Richard Kuranda

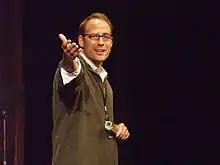
Introducing "In the Heights", at the Eugene O'Neill Theater Center, New London, Connecticut, US

Richard Kuranda (born 1969) is an American director and artist of stage, cinema, and television. In November 2024, he celebrated his 18th anniversary as CEO of the Raue Center for the Arts in Crystal Lake, Illinois, and artistic director of Williams Street Repertory.